Civilian casualties during Operation Allied Force

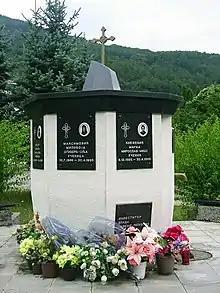
Monument to the victims in Murino, near Plav

On April 23, 1999, Radio Television of Serbia (RTS)'s headquarters were struck by NATO. As a consequence, 16 RTS civilian technicians and workers were killed and sixteen were wounded.